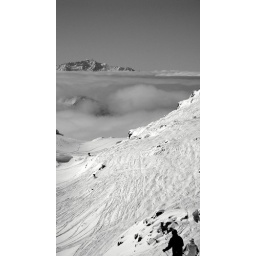
whistler mountains in the clouds b&w